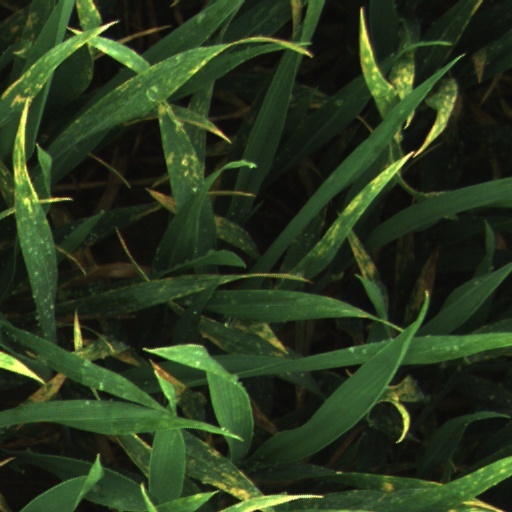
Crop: wheat